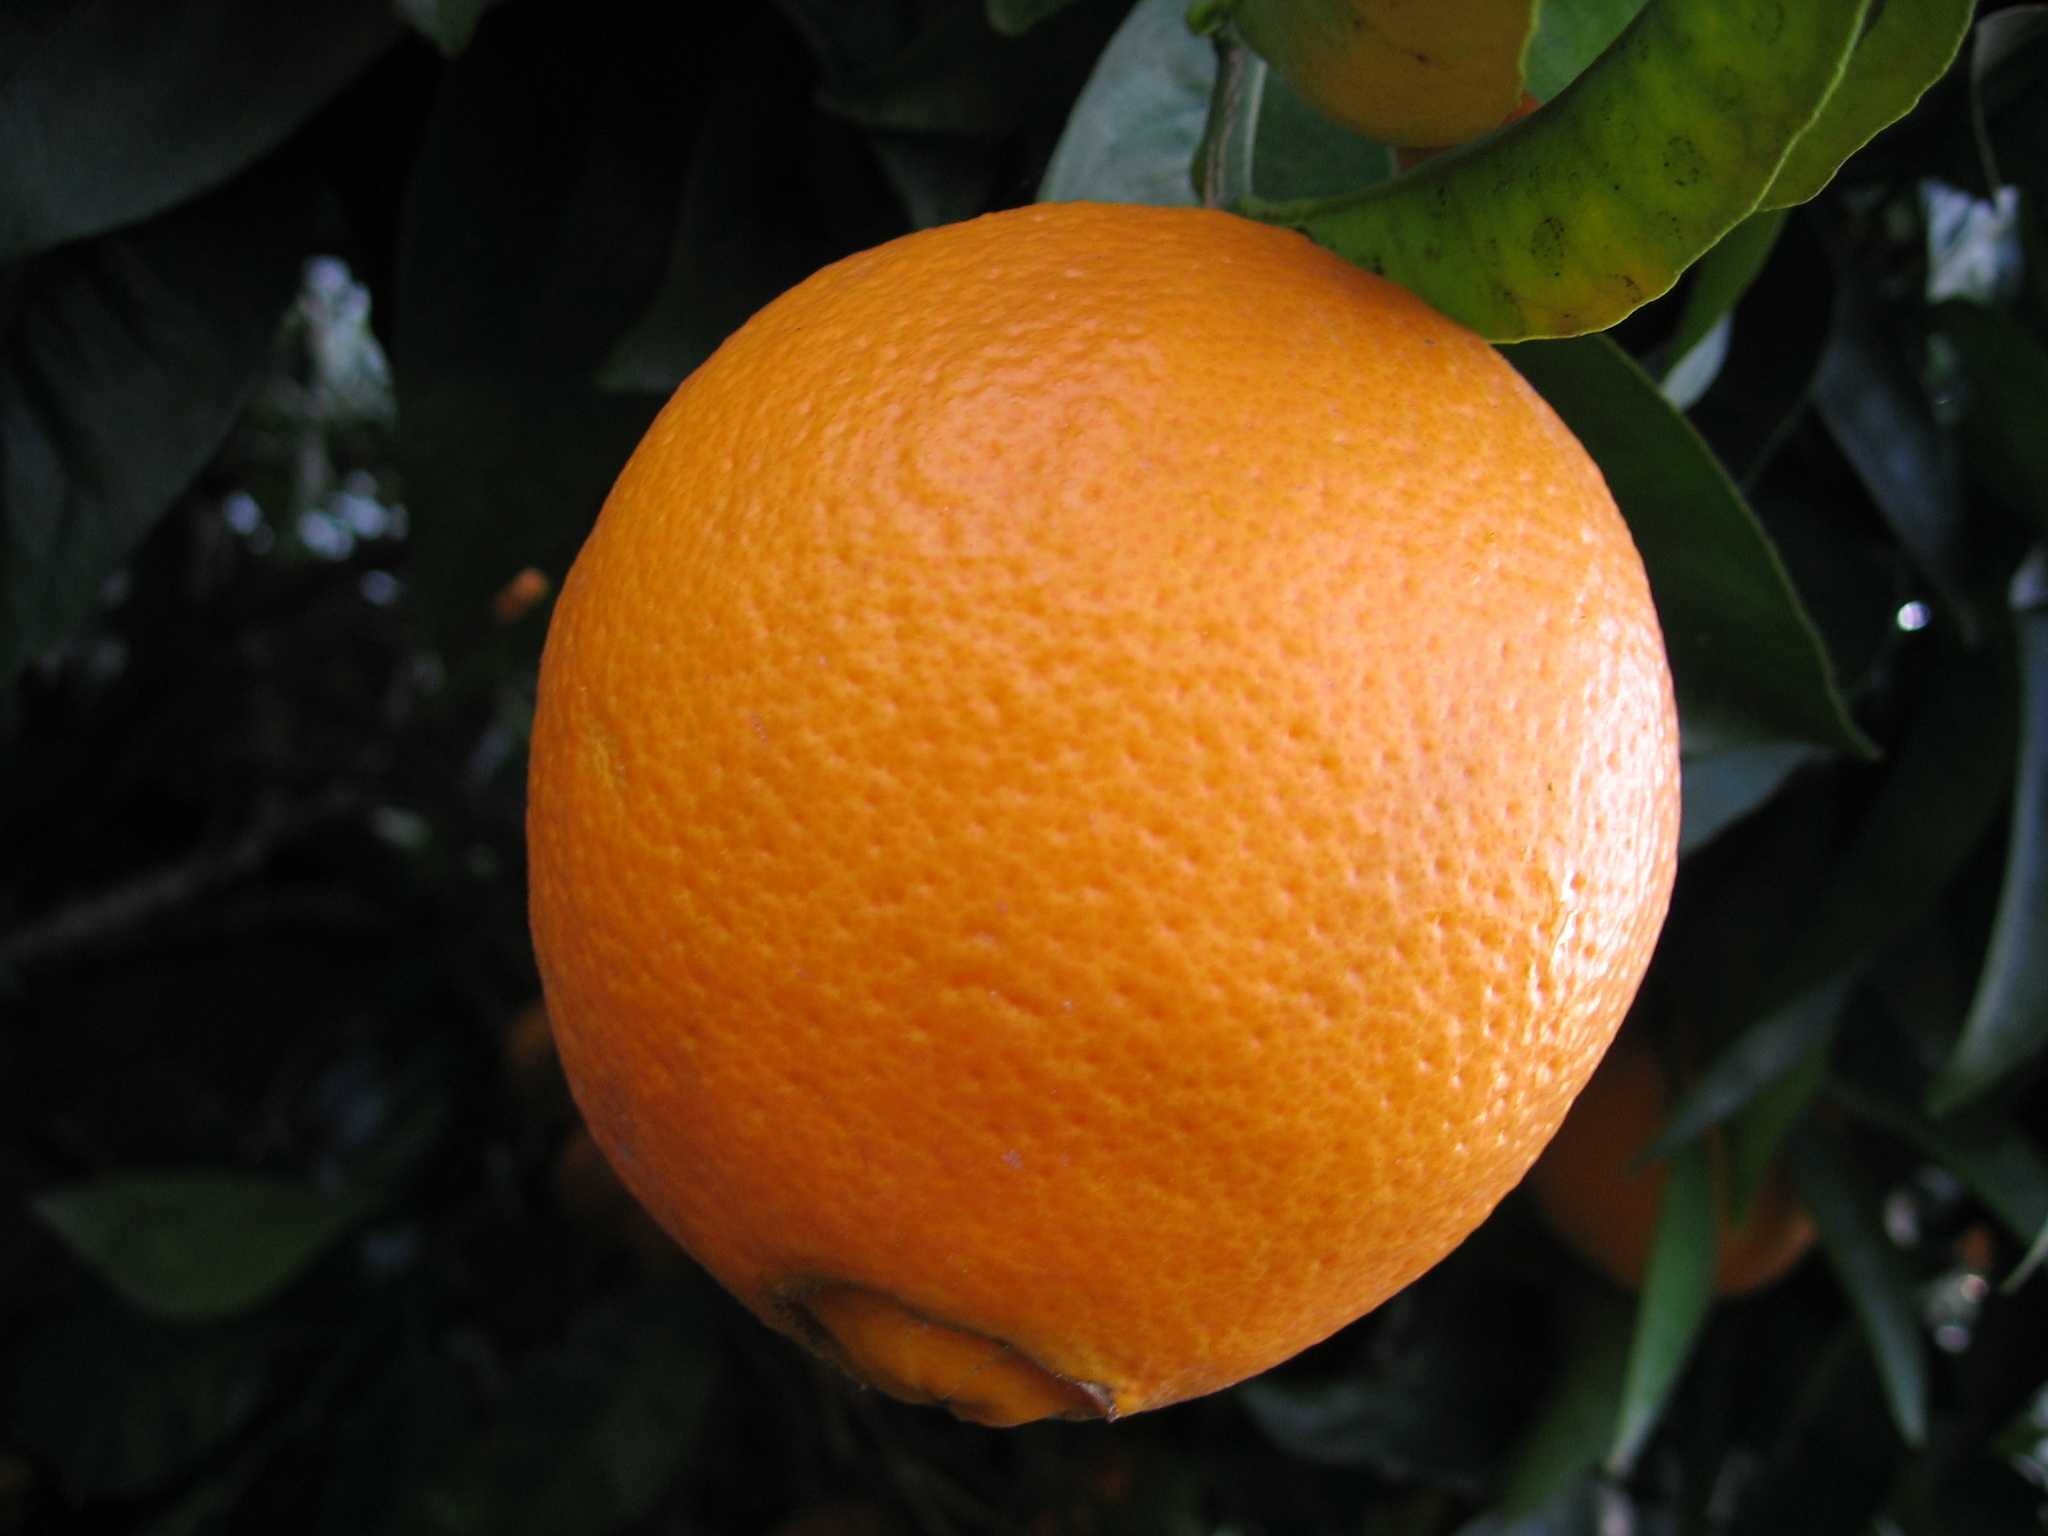
Label: Orange